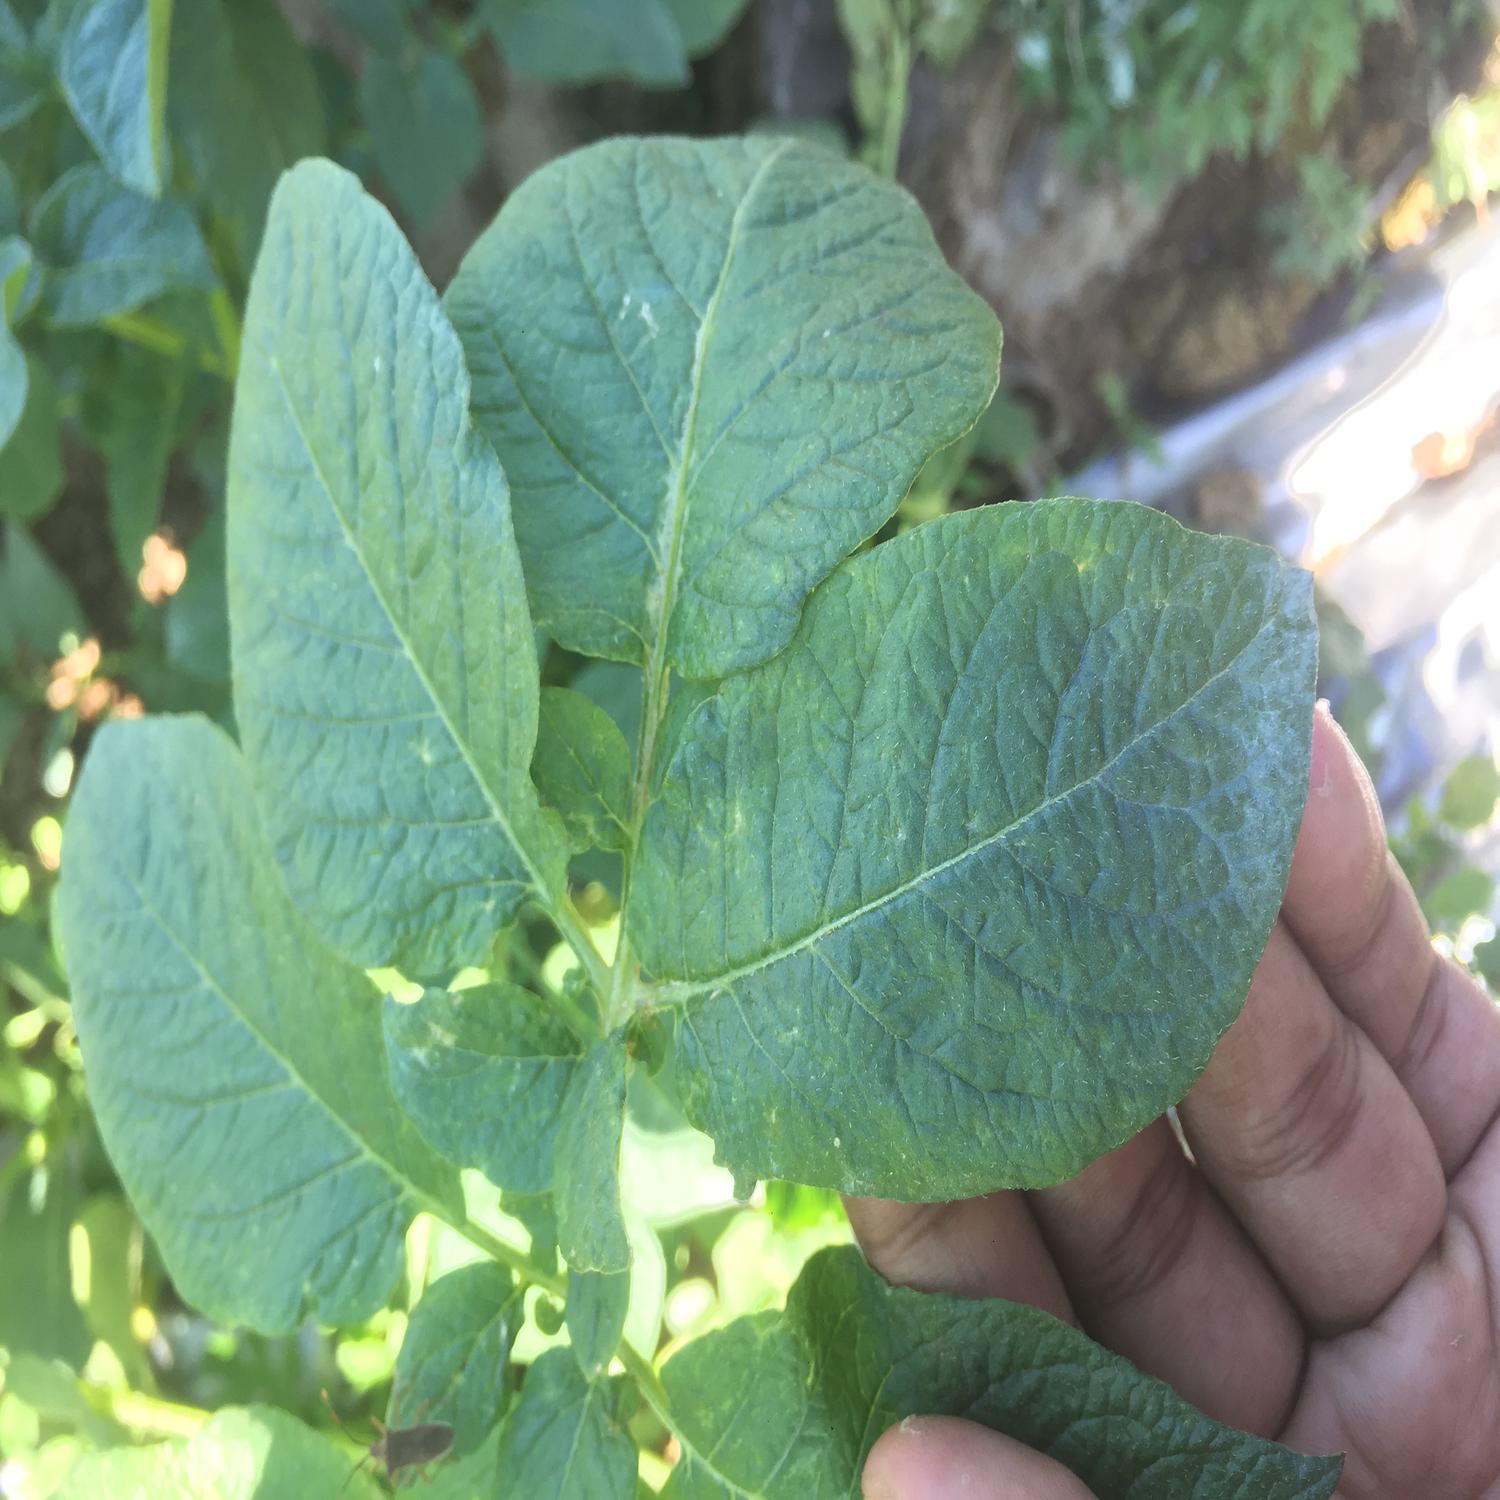
Etiqueta: Virus